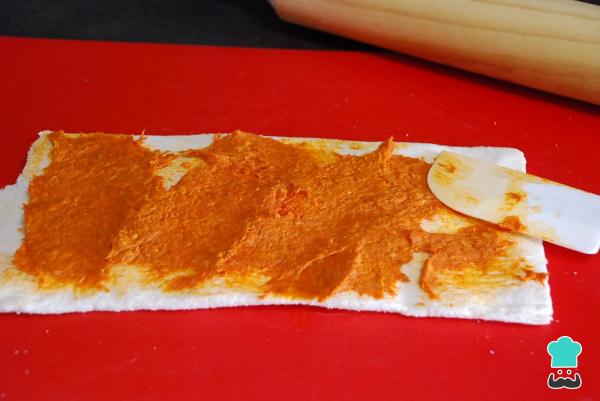
A continuación, unta la sobrasada por toda la superficie del pan. La sobrasada suele ser bastante consistente así que ten cuidado para evitar que se rompa el pan durante del proceso. Si quieres puedes calentarla un poco en el microondas para que esté más suave.